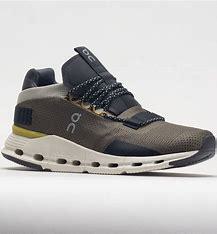
Brand: ON
Model: Cloudnova